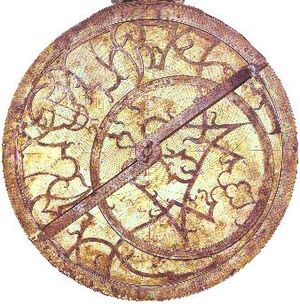
Astrolabium / Historie
Astrolabium fra det 16. århundrede
Astrolabiet er et antikt måleapparat, der kunne bruges til at løse mange forskellige problemer, der er relateret til tid og positionen af solen og stjernerne. Man kan blandt andet bestemme himmellegemers højde og finde den lokale tid. Det blev brugt af både astronomer, navigatører og astrologer.